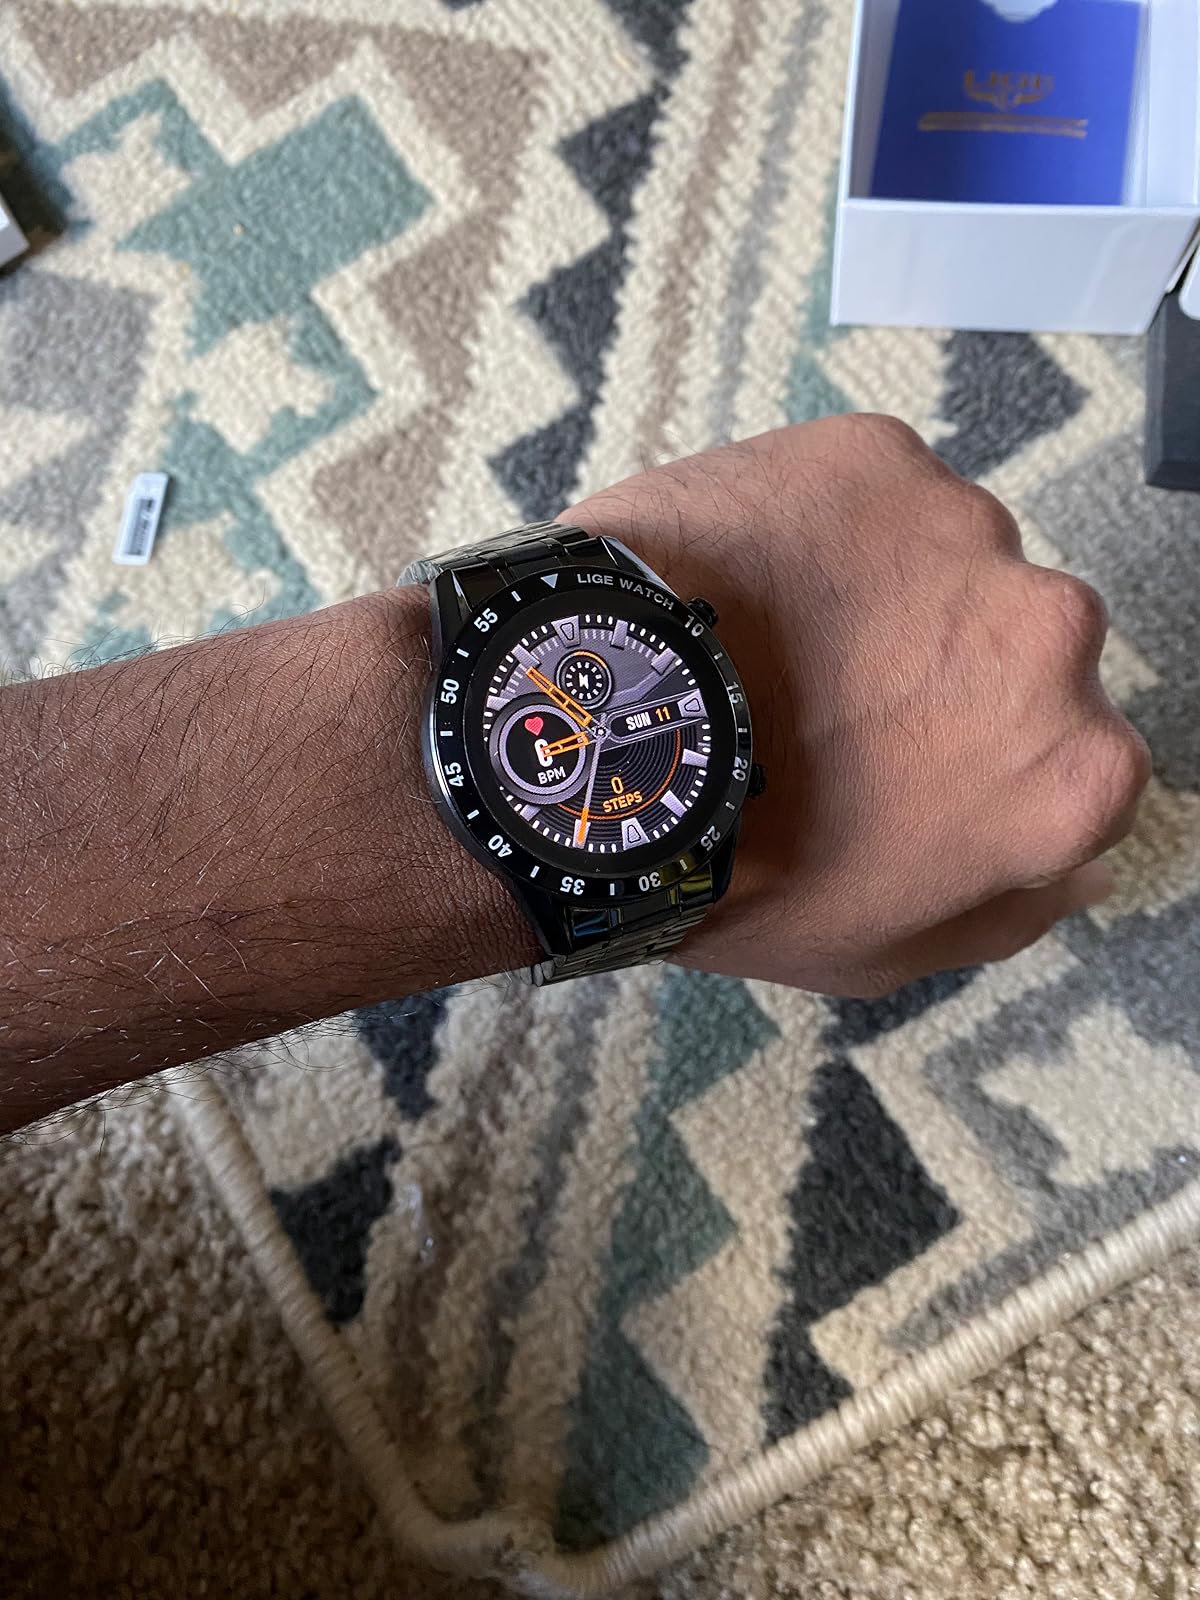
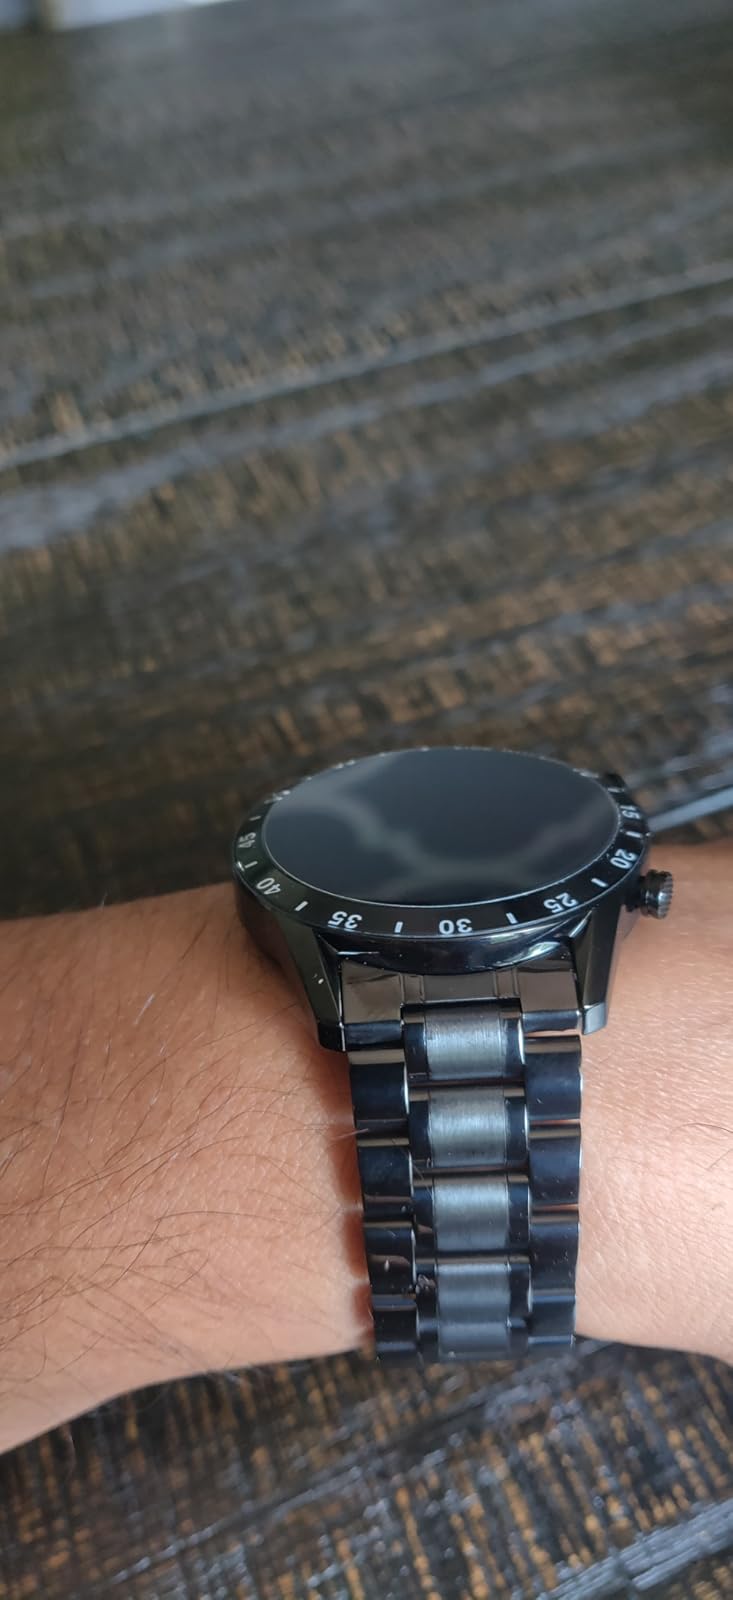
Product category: smartwatch
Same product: yes